Messe Stuttgart convention center

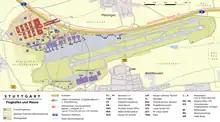
Messe Stuttgart convention center (dark red, in the upper left corner), next to Stuttgart airport

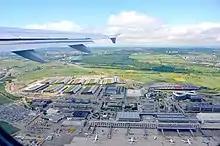
Mess Stuttgart convention center with Bosch parking garage at Stuttgart Airport (2019)

Before completion of the new site next to Stuttgart Airport, Messe Stuttgart had been based in the Killesberg suburb of Stuttgart for more than 50 years. As nearby housing estates encroached on the old site's parking and roads, it was closed down to make way for public housing for seniors and apartments.